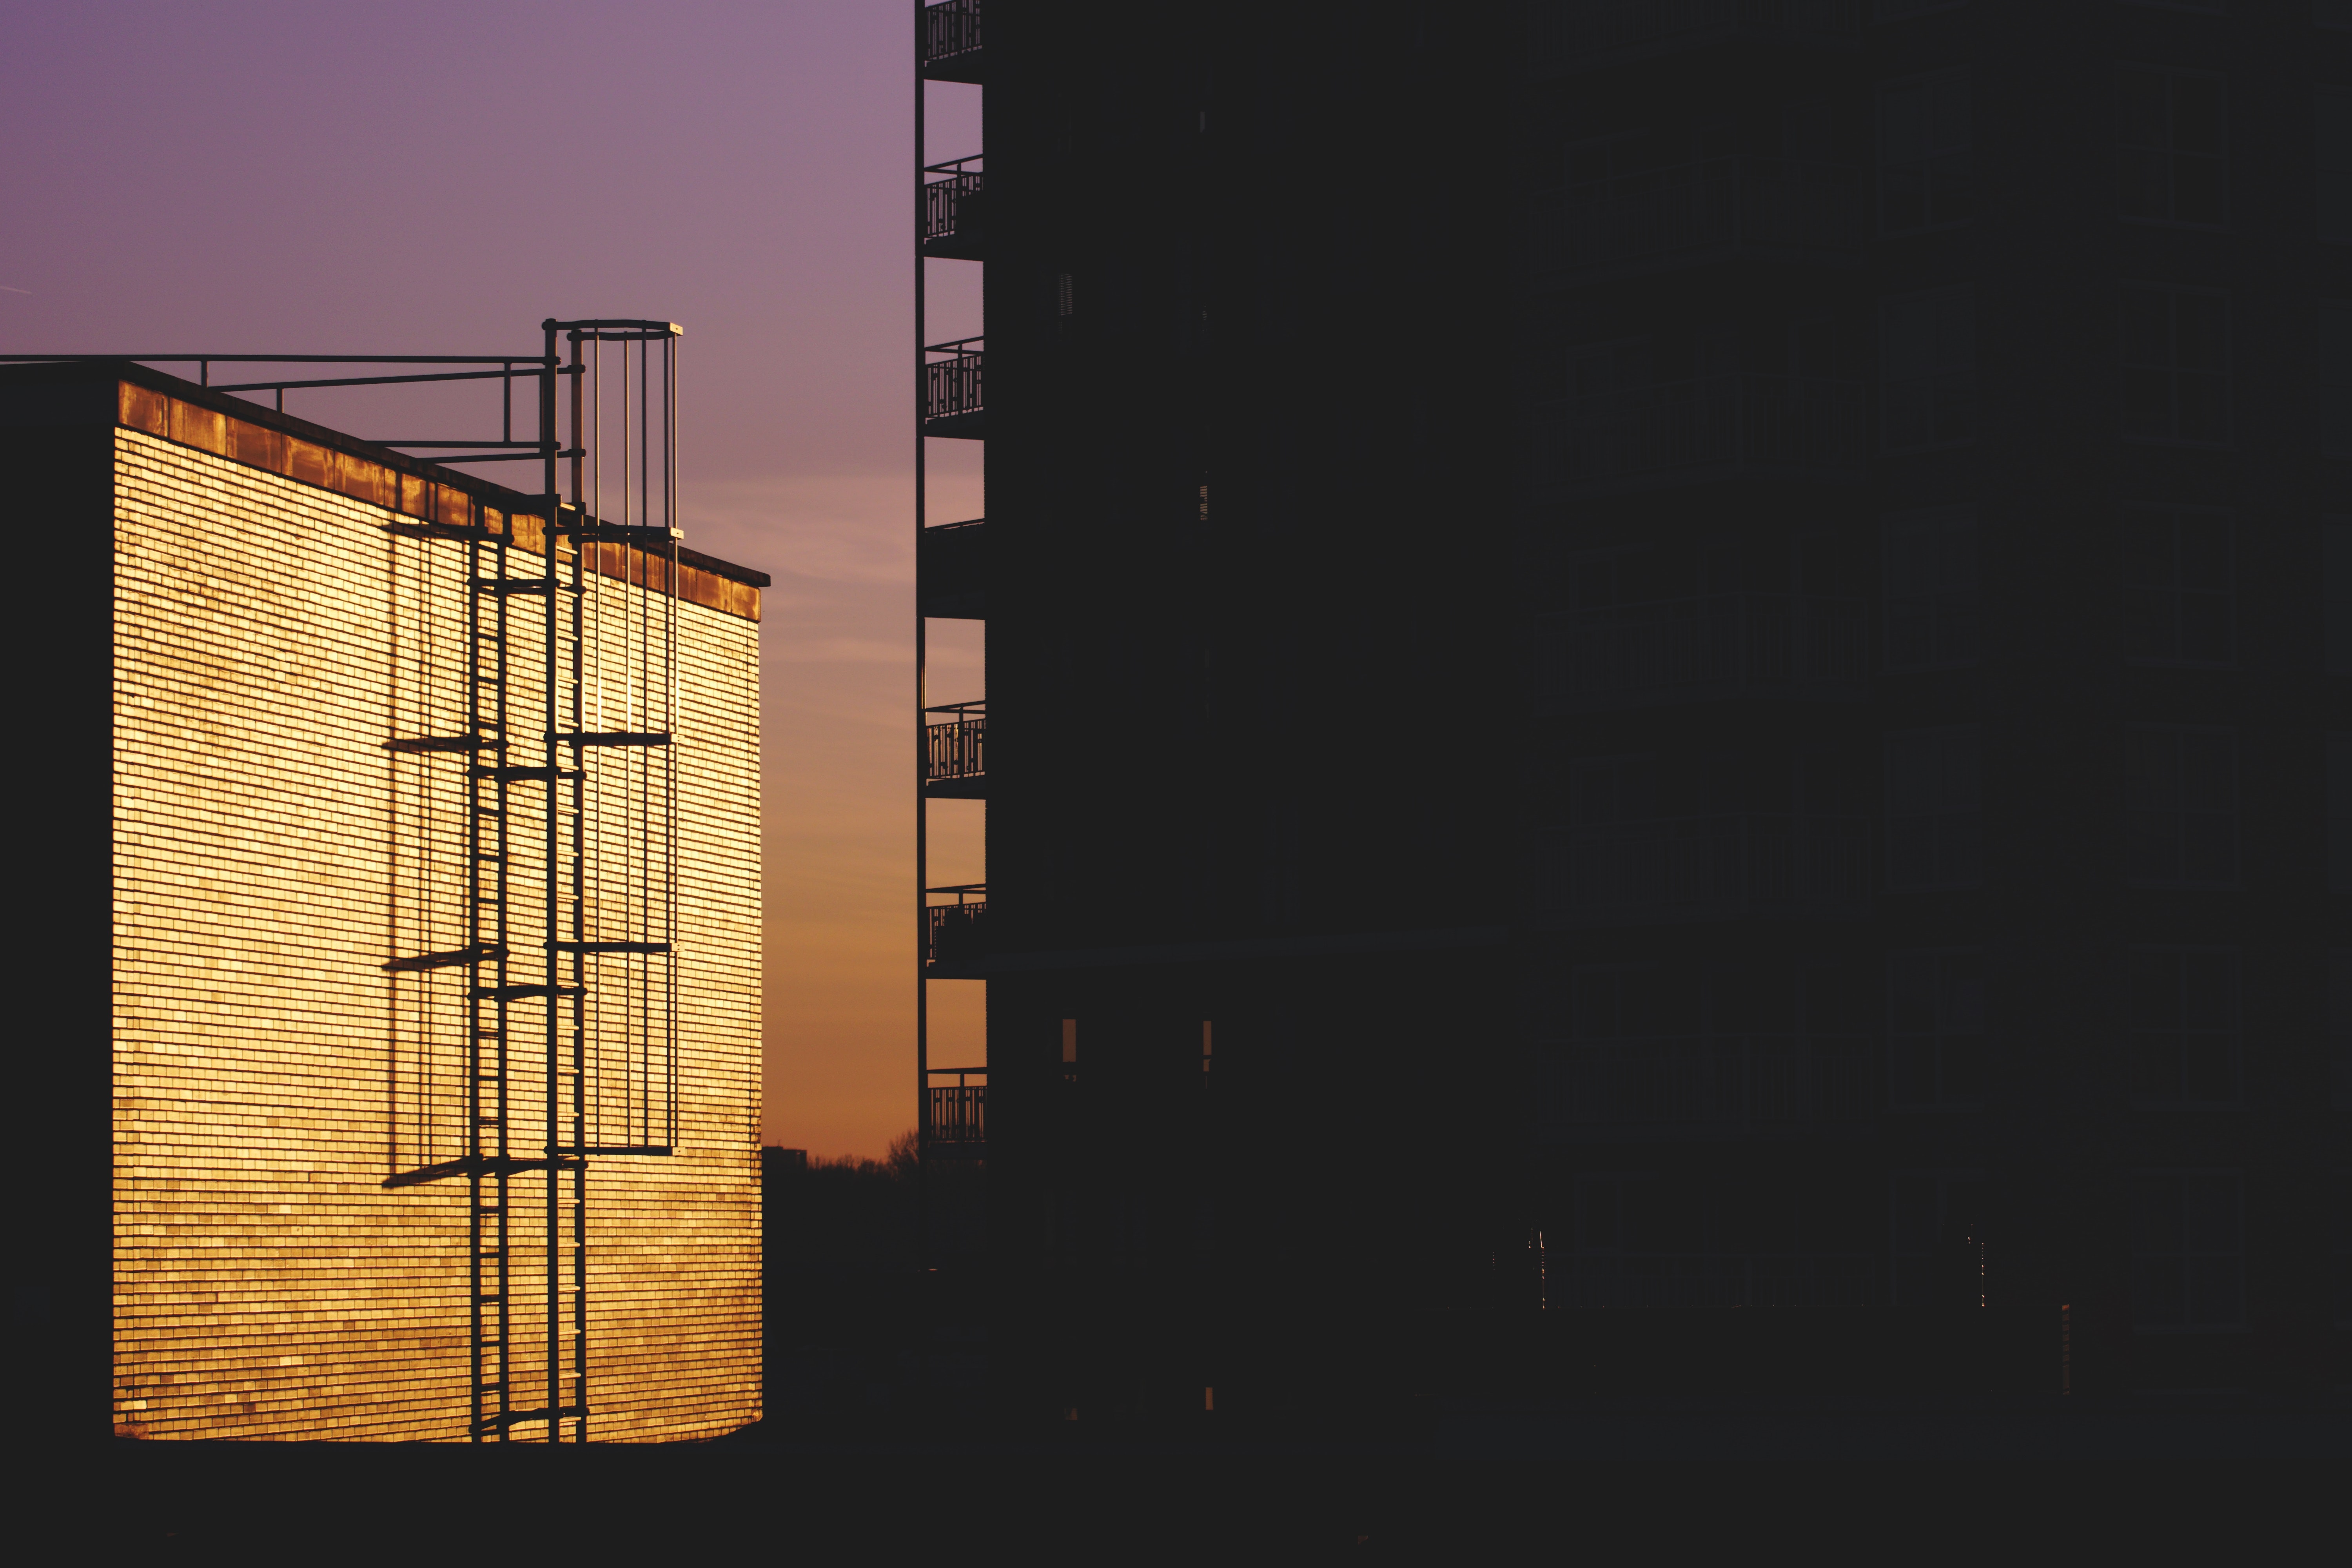
architecture, light, sky, wall, line, facade, Material property, Tints and shades, house, door, shadow, window, building, rectangle, tower block, city